1927 Targa Florio

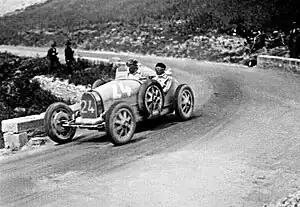
Emilio Materassi in his winning Bugatti

For 1927 entrants were divided into three classes based on engine capacity. Class I was for 1100cc Cyclecars, which would complete just 3 laps. Class II was for cars between 1100cc and 1500cc, and class III was for cars over 1500cc.